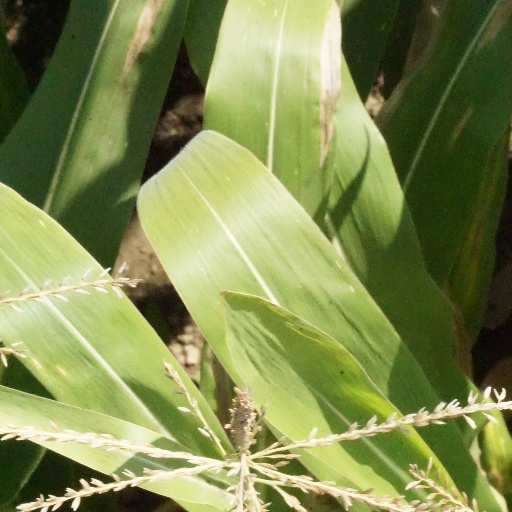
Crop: maize; corn